Toano, Virginia

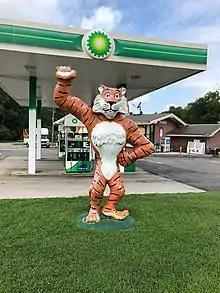
Tiger at Anderson's Corner in Toano.

Houses of worship in or near Toano include Hickory Neck Episcopal Church, which traces its roots to 1734, and Mt. Vernon United Methodist Church, which dates to 1887.